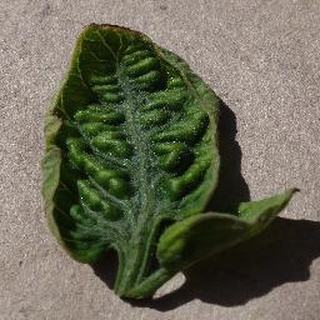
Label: tomato_yellow_leaf_curl_virus